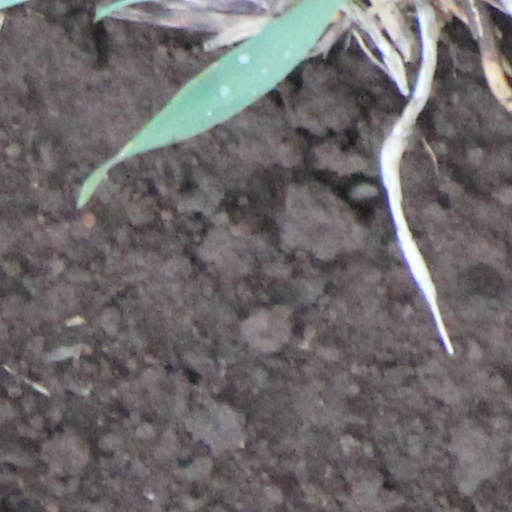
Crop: wheat